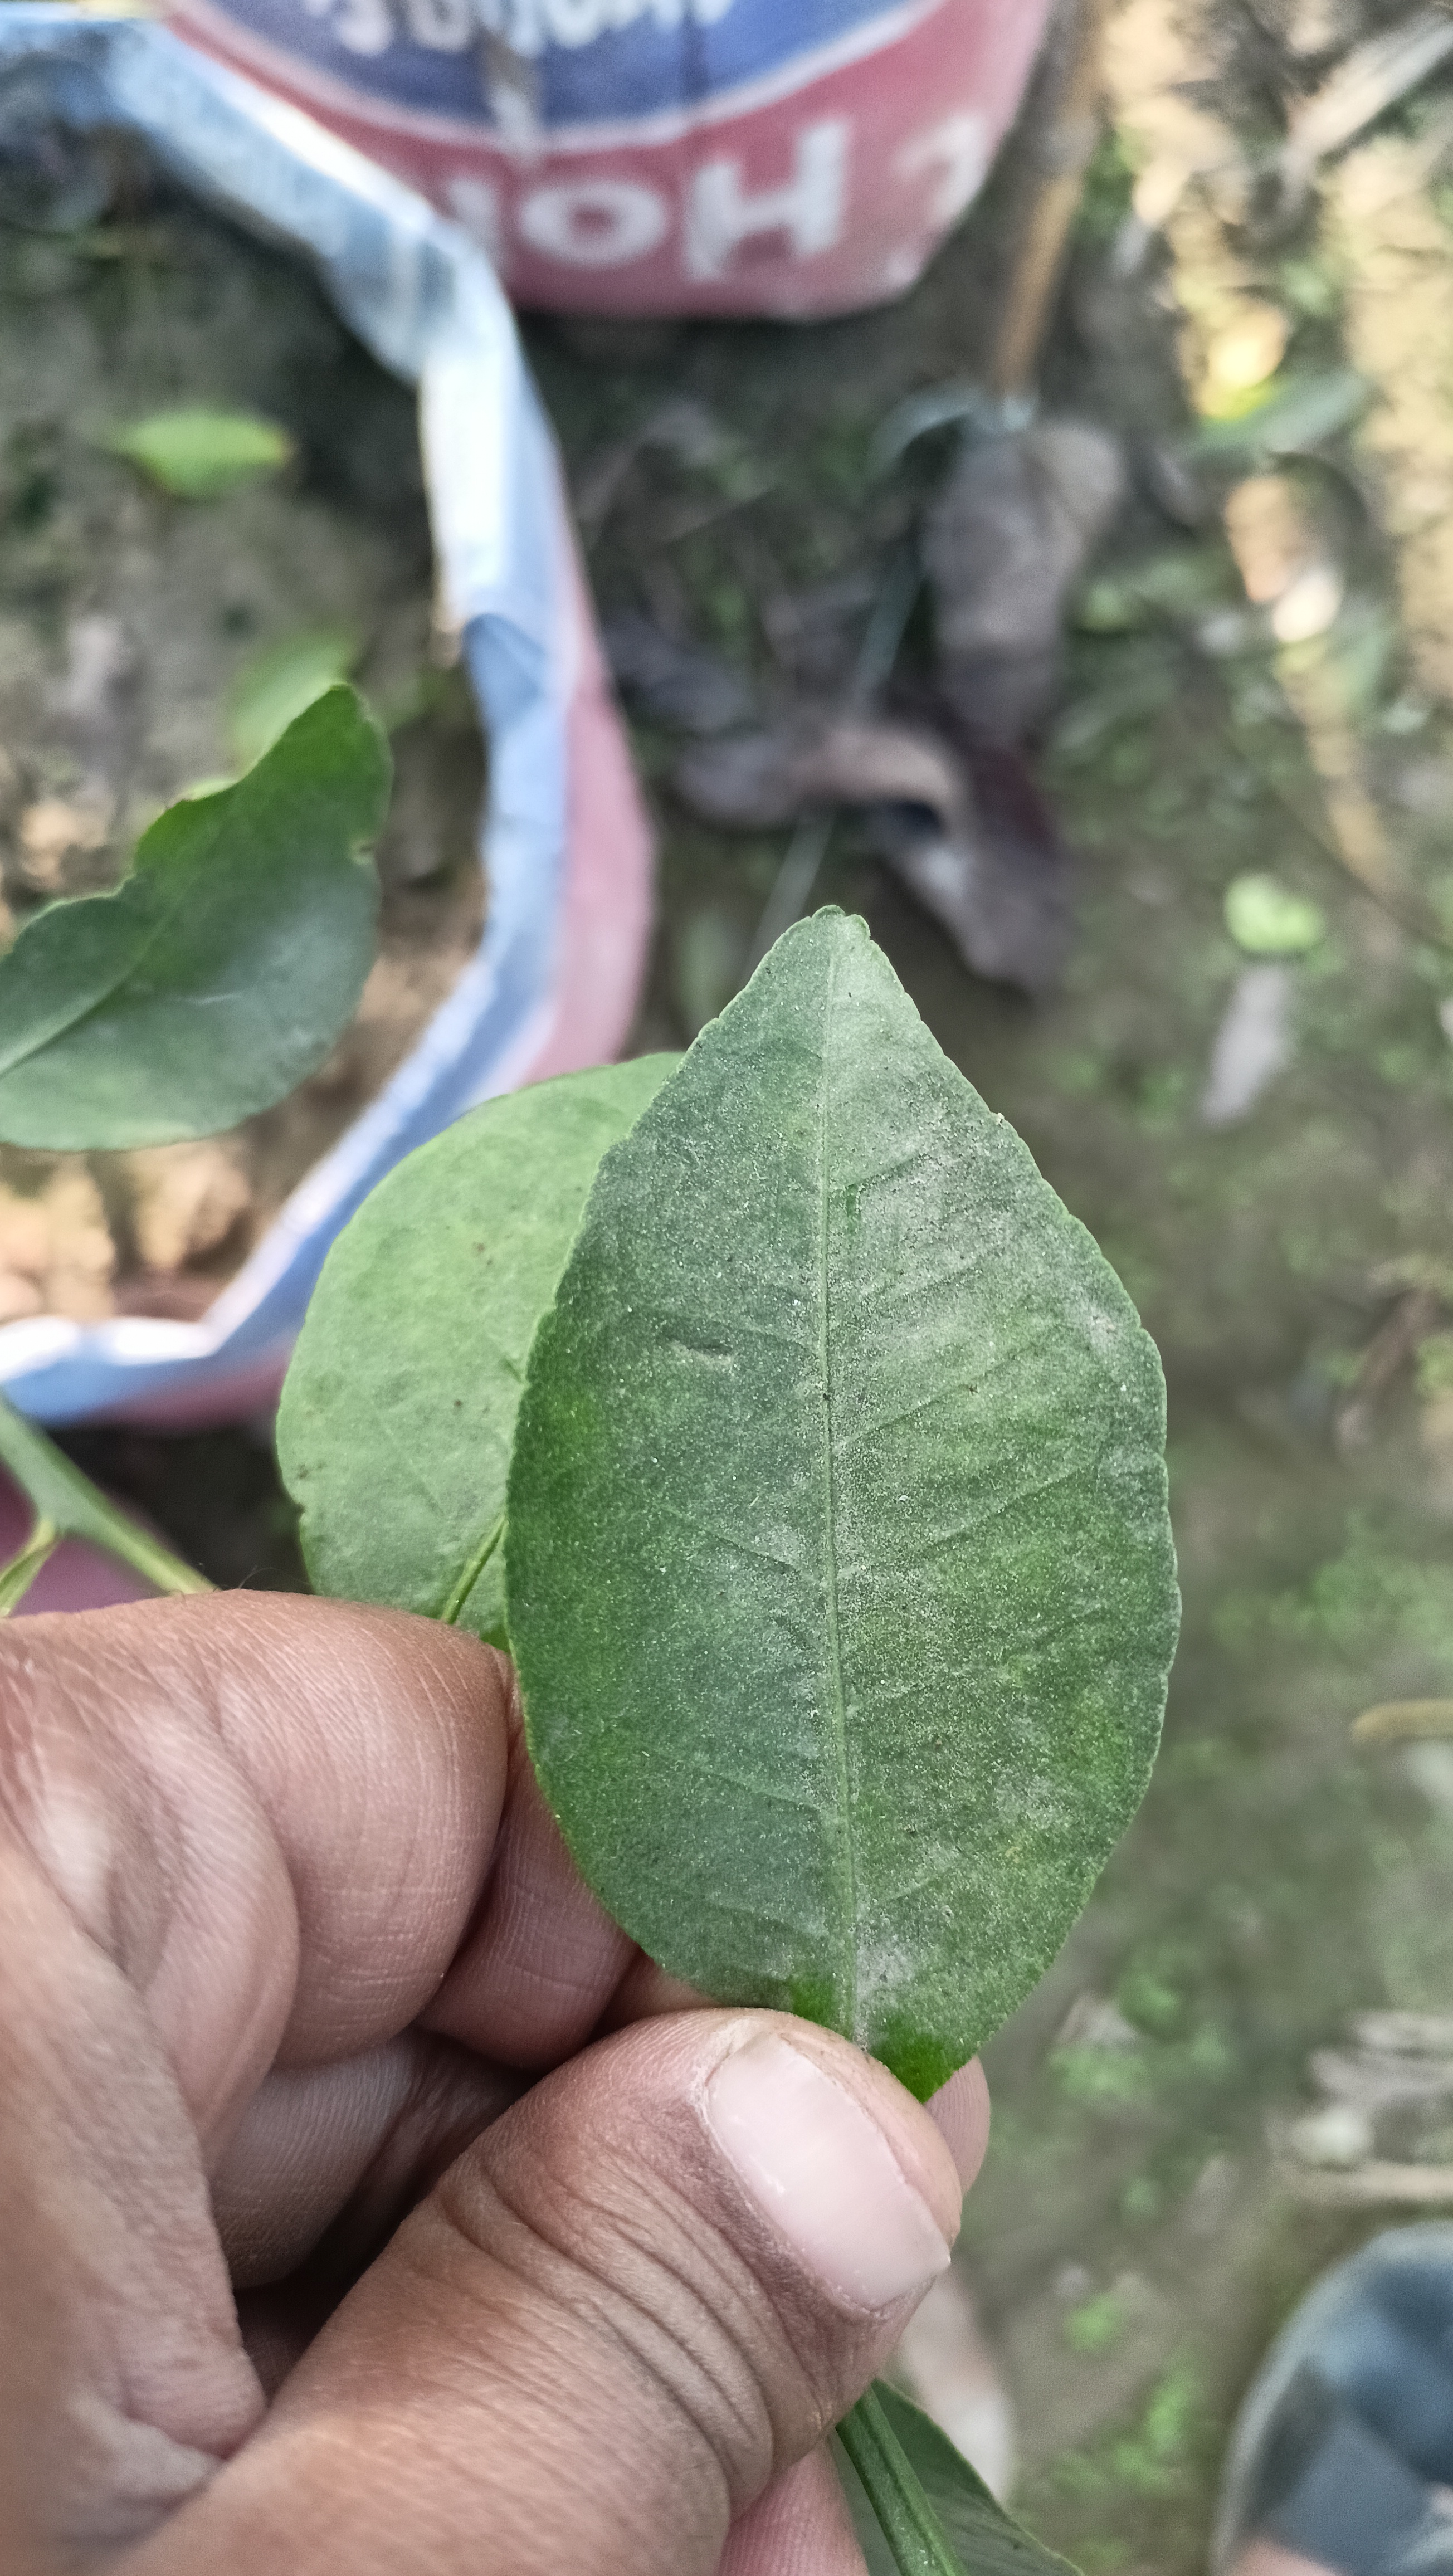
Mandarin leaf variety: China Mishti